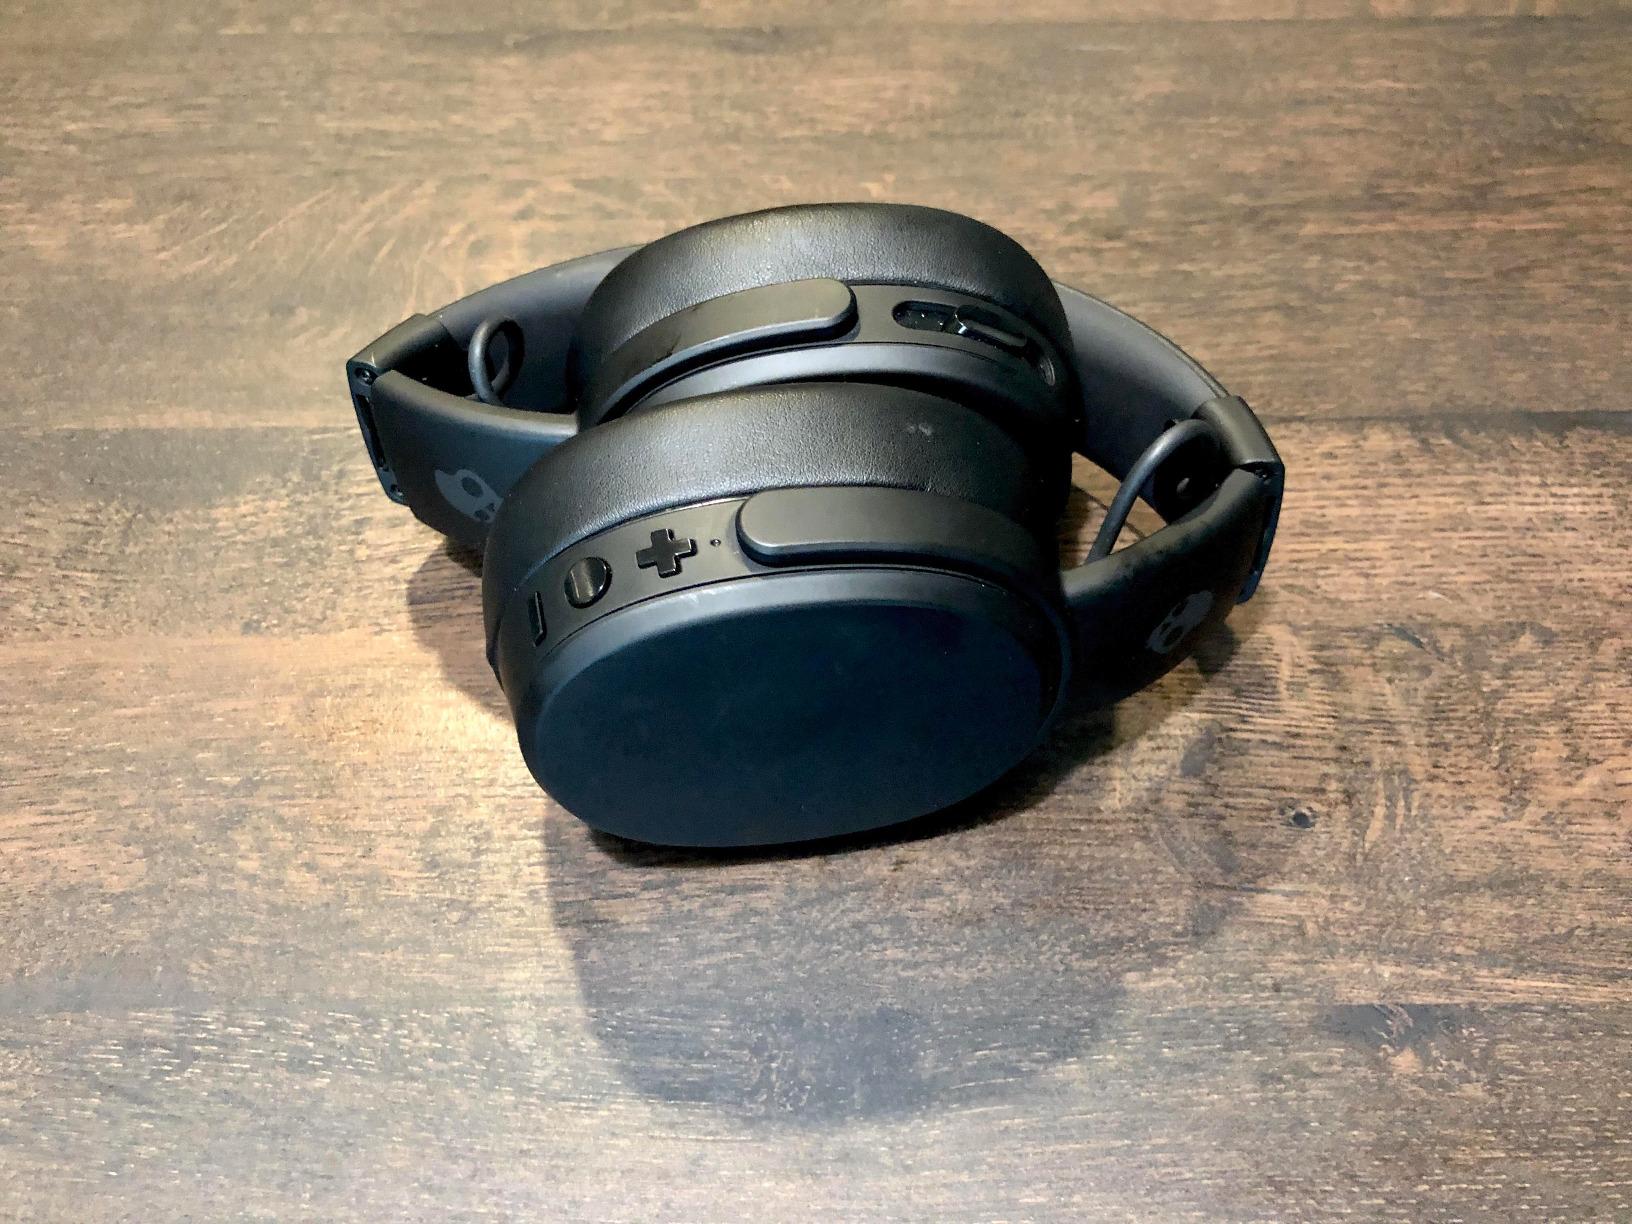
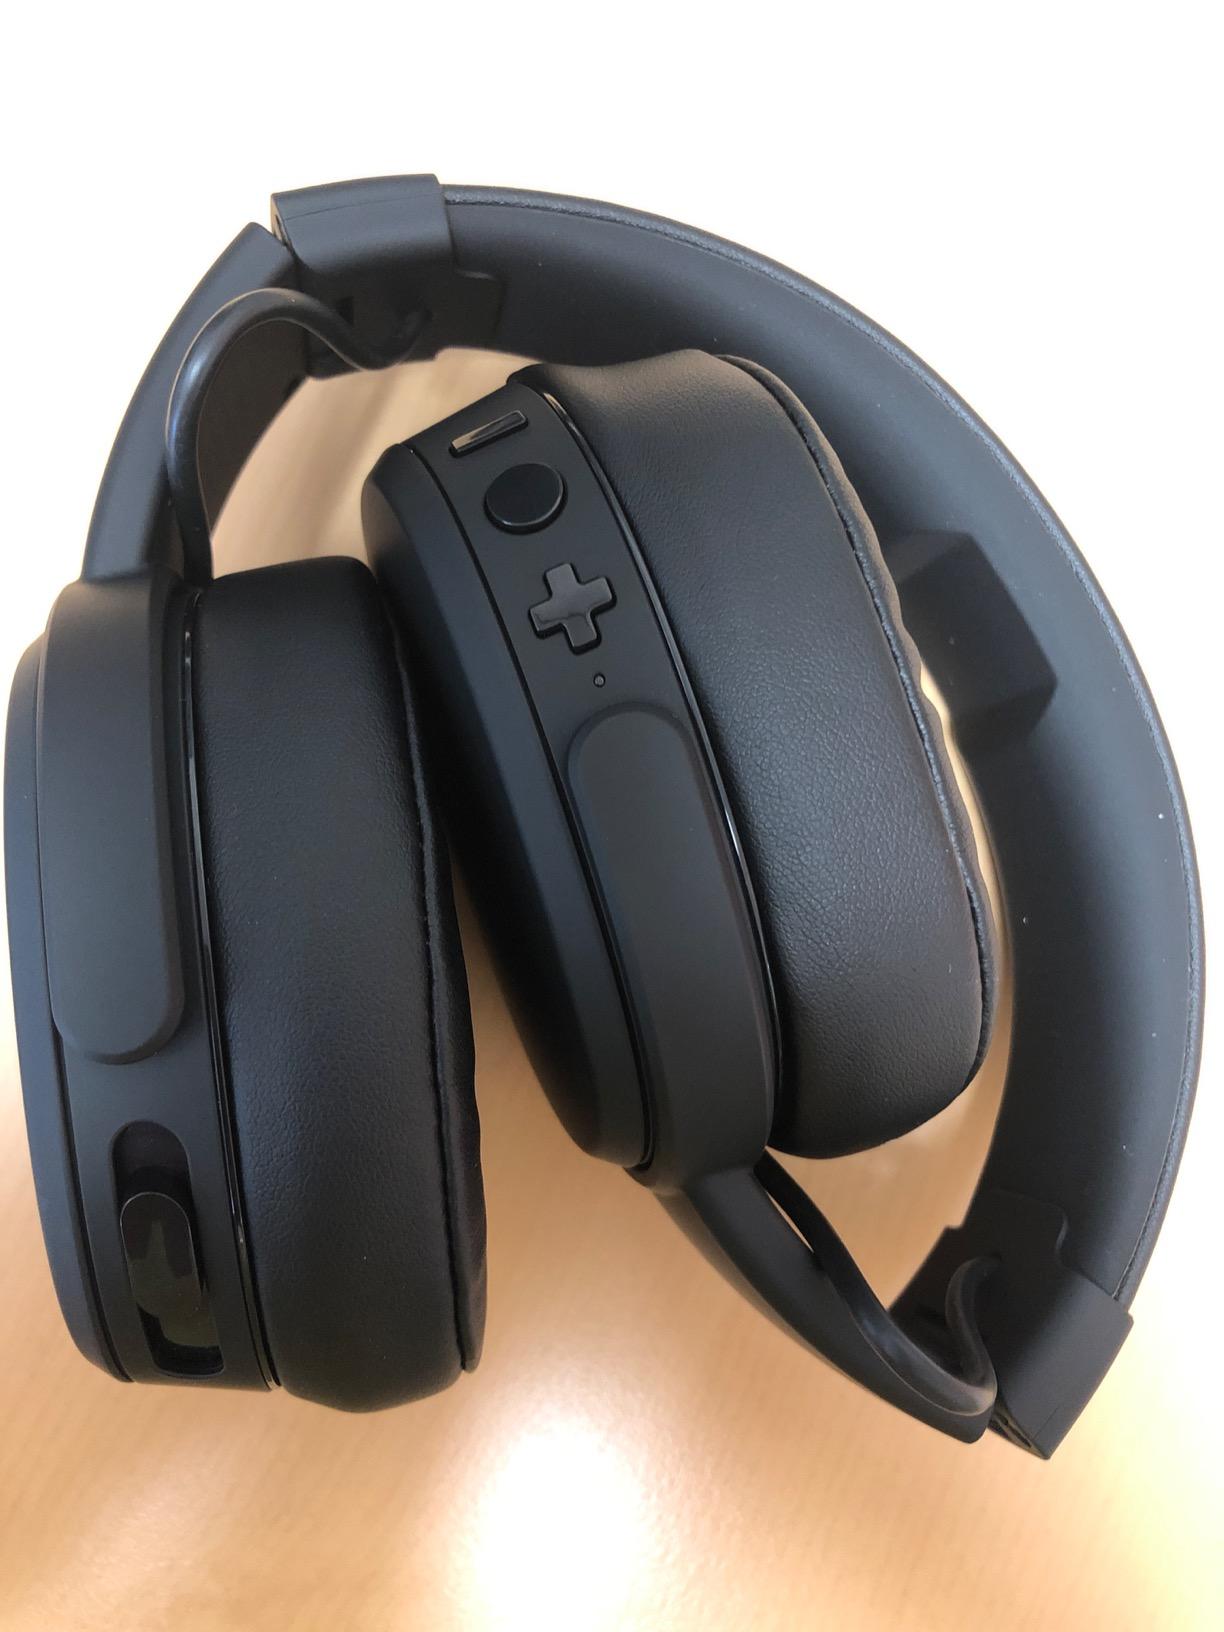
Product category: headphones
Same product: yes